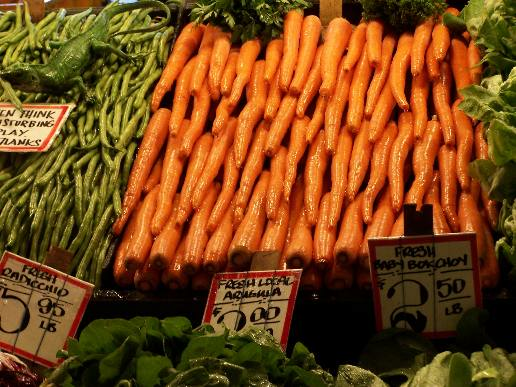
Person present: No